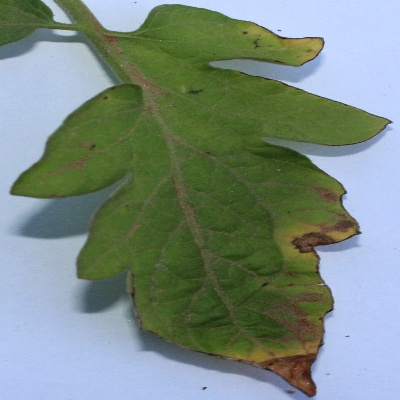
Crop: Tomato
Condition: leaf blight